Covenant of the pieces

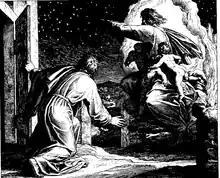
The Vision of the Lord Directing Abram to Count the Stars (woodcut by Julius Schnorr von Carolsfeld from the 1860 "Bible in Pictures")

Covenants in biblical times were often sealed by severing an animal, with the implication that the party who breaks the covenant will suffer a similar fate. In Hebrew, the verb meaning to seal a covenant translates literally as "to cut".